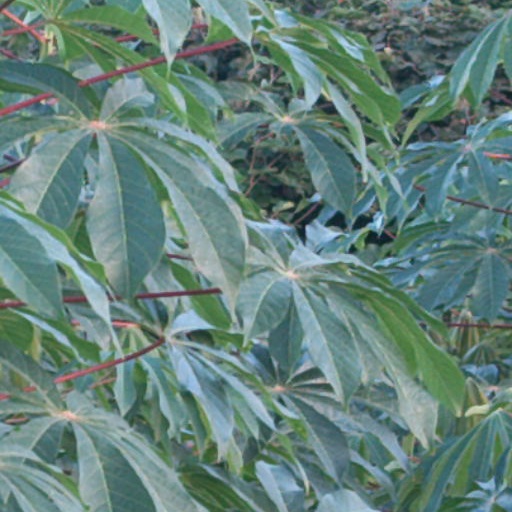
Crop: cassava